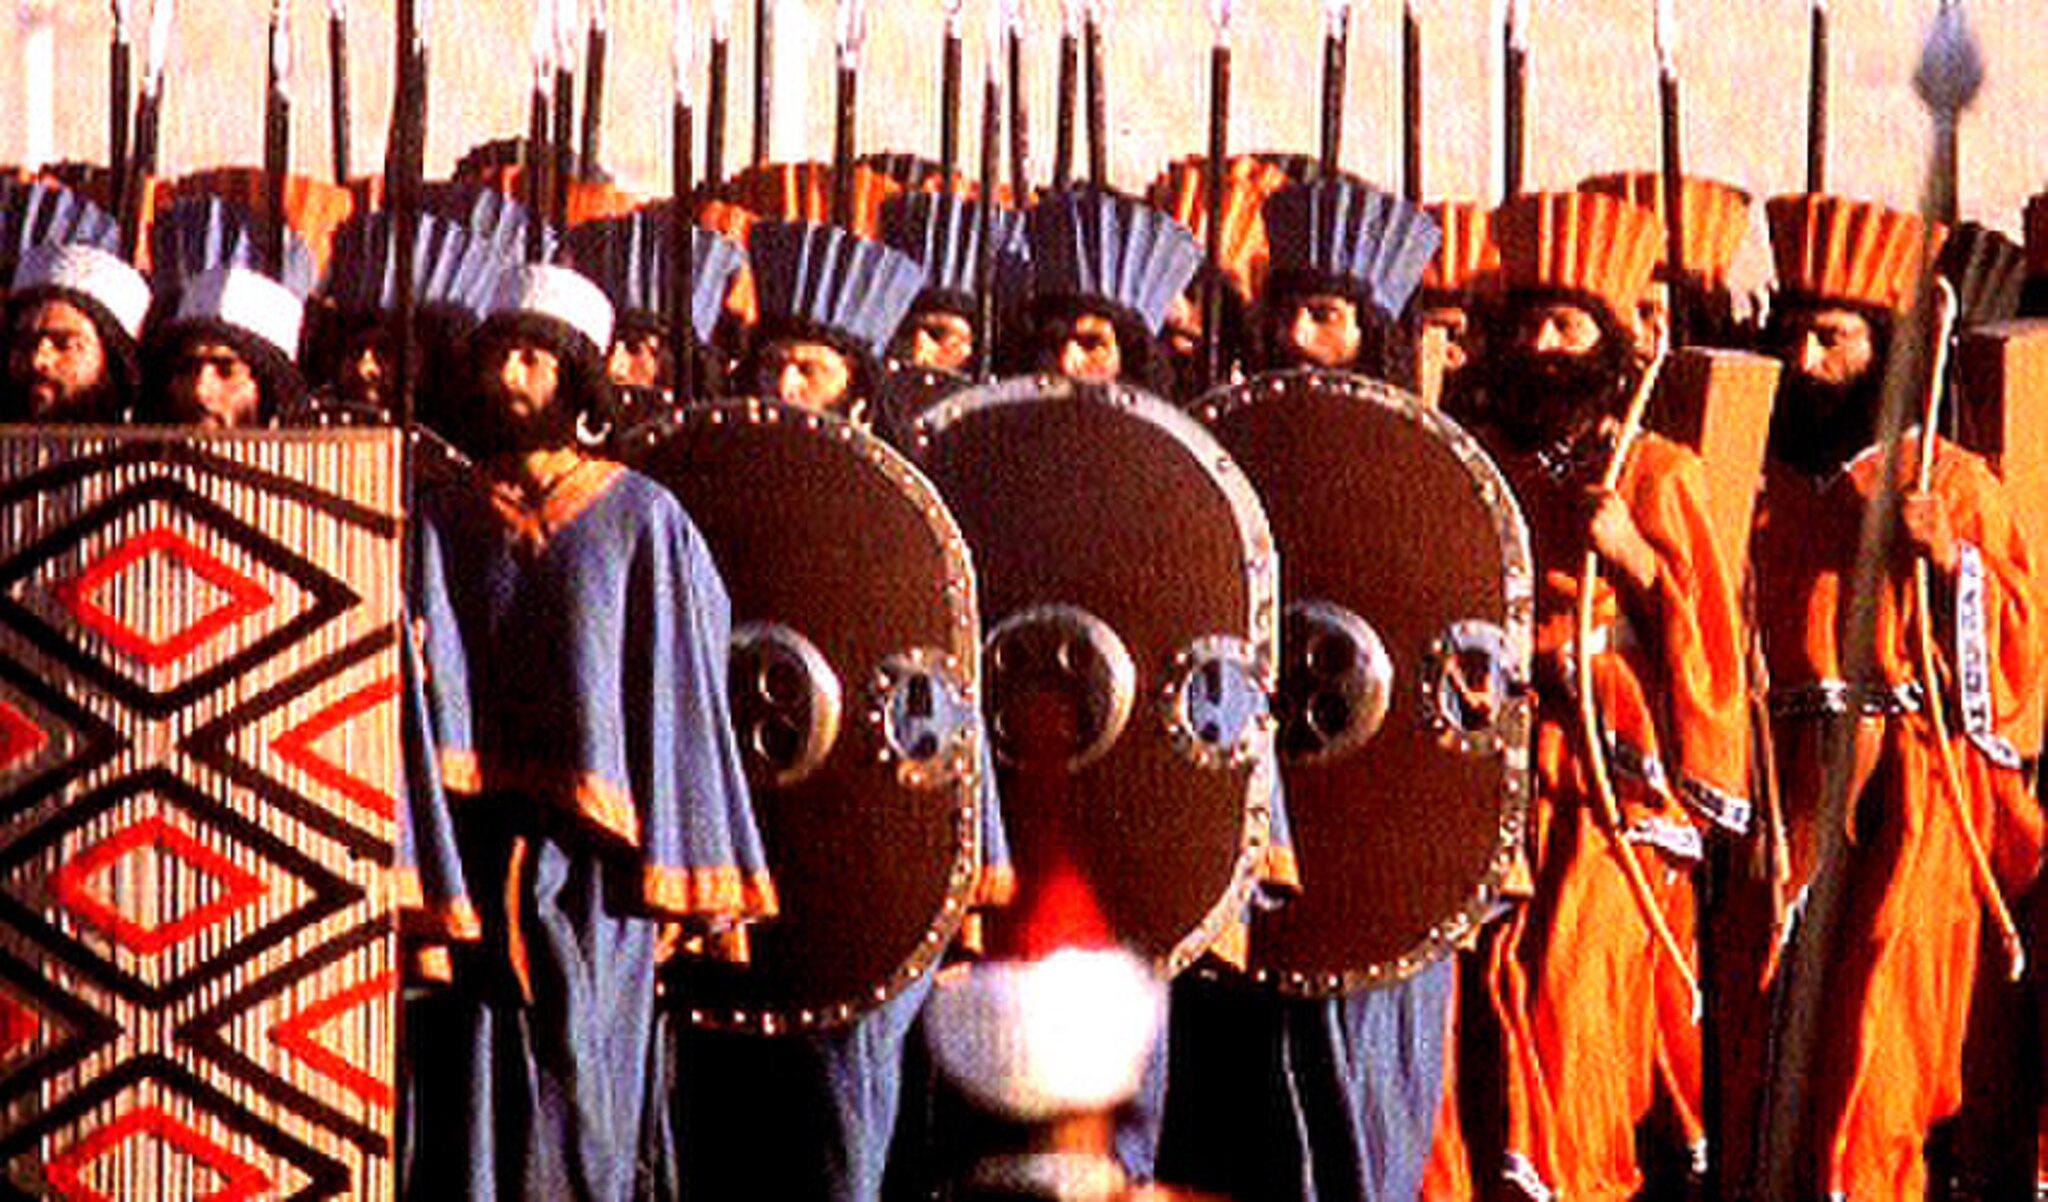
Title: AchaemenidSoldiers
Description: Achaemenid soldiers from the video game, Rome 2 using player created mods
Date: 1971
Categories: PD Iran, Immortals (Achaemenid soldiers), Template Unknown (author), The Parade of History